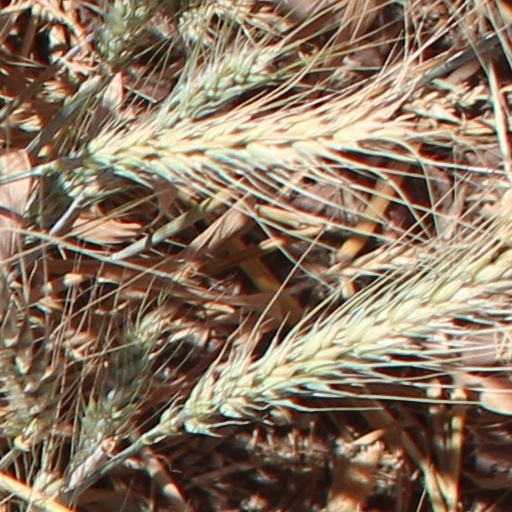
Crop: wheat